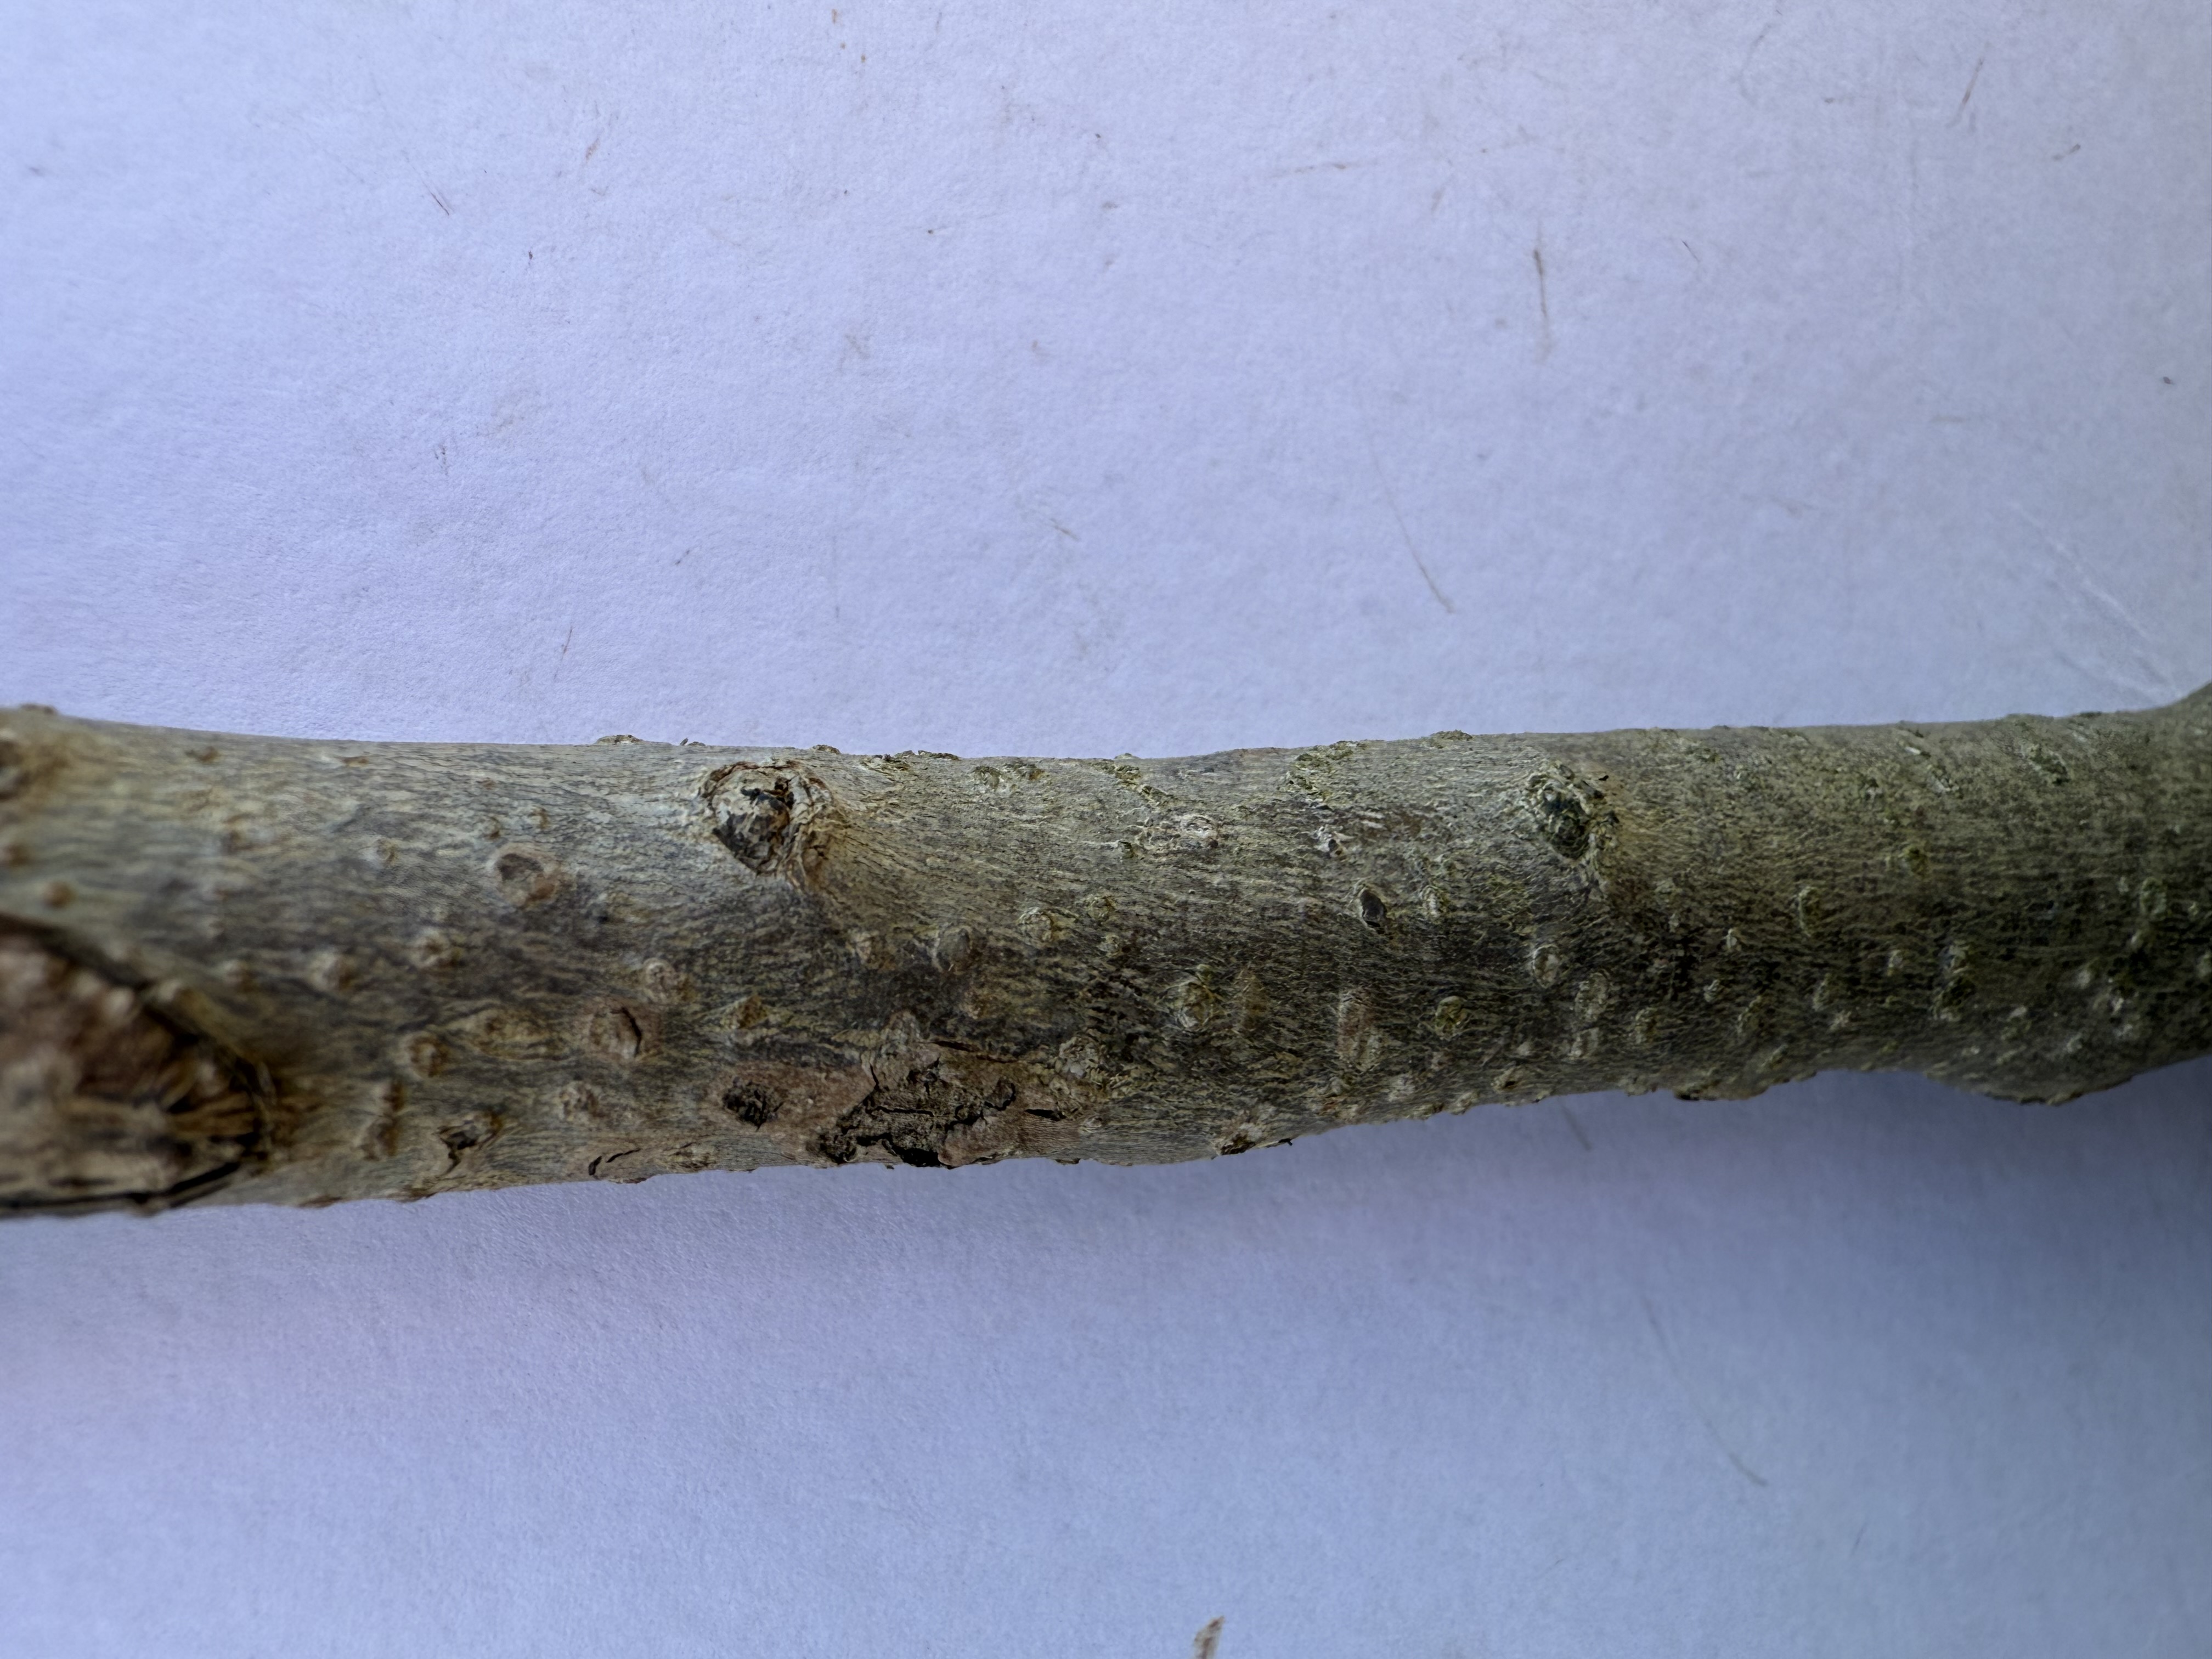
Variety: Chocolate Persimmon